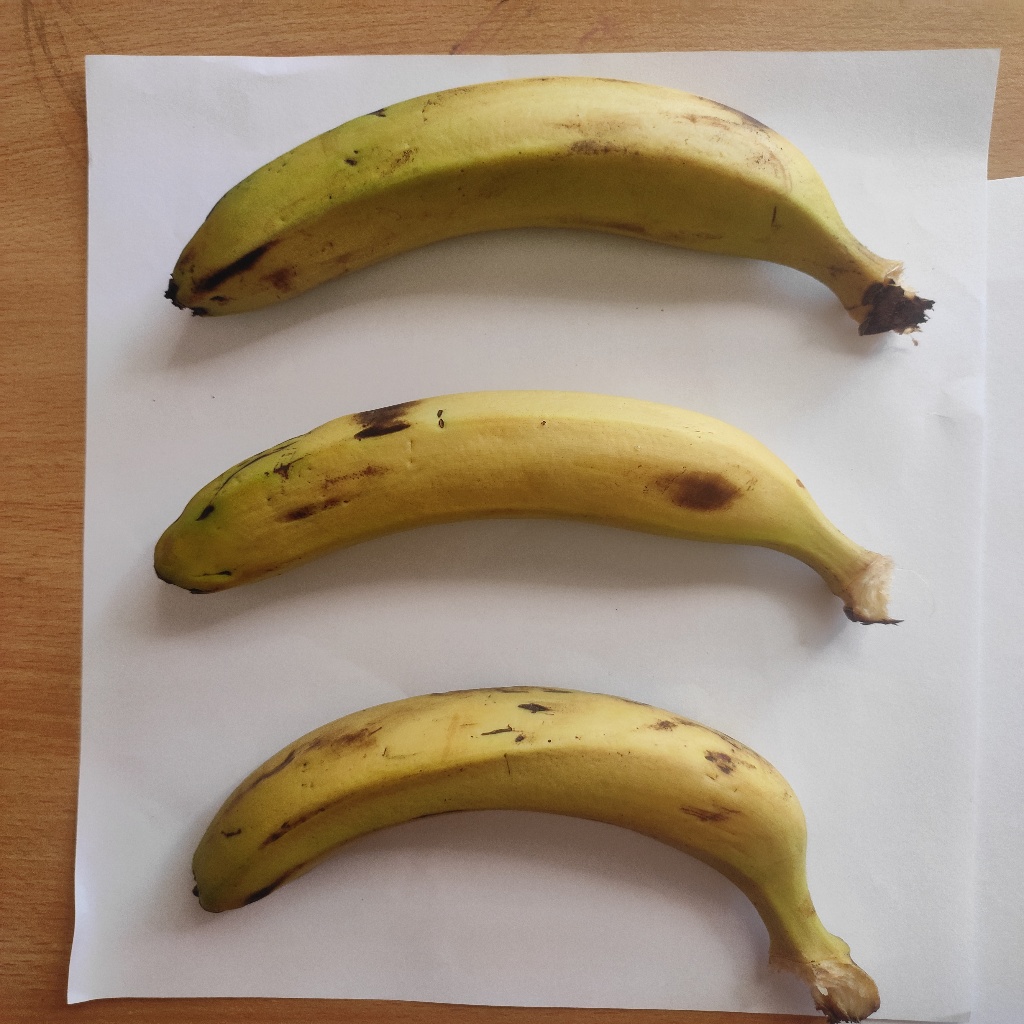
Crop: banana
Quality class: Class_A